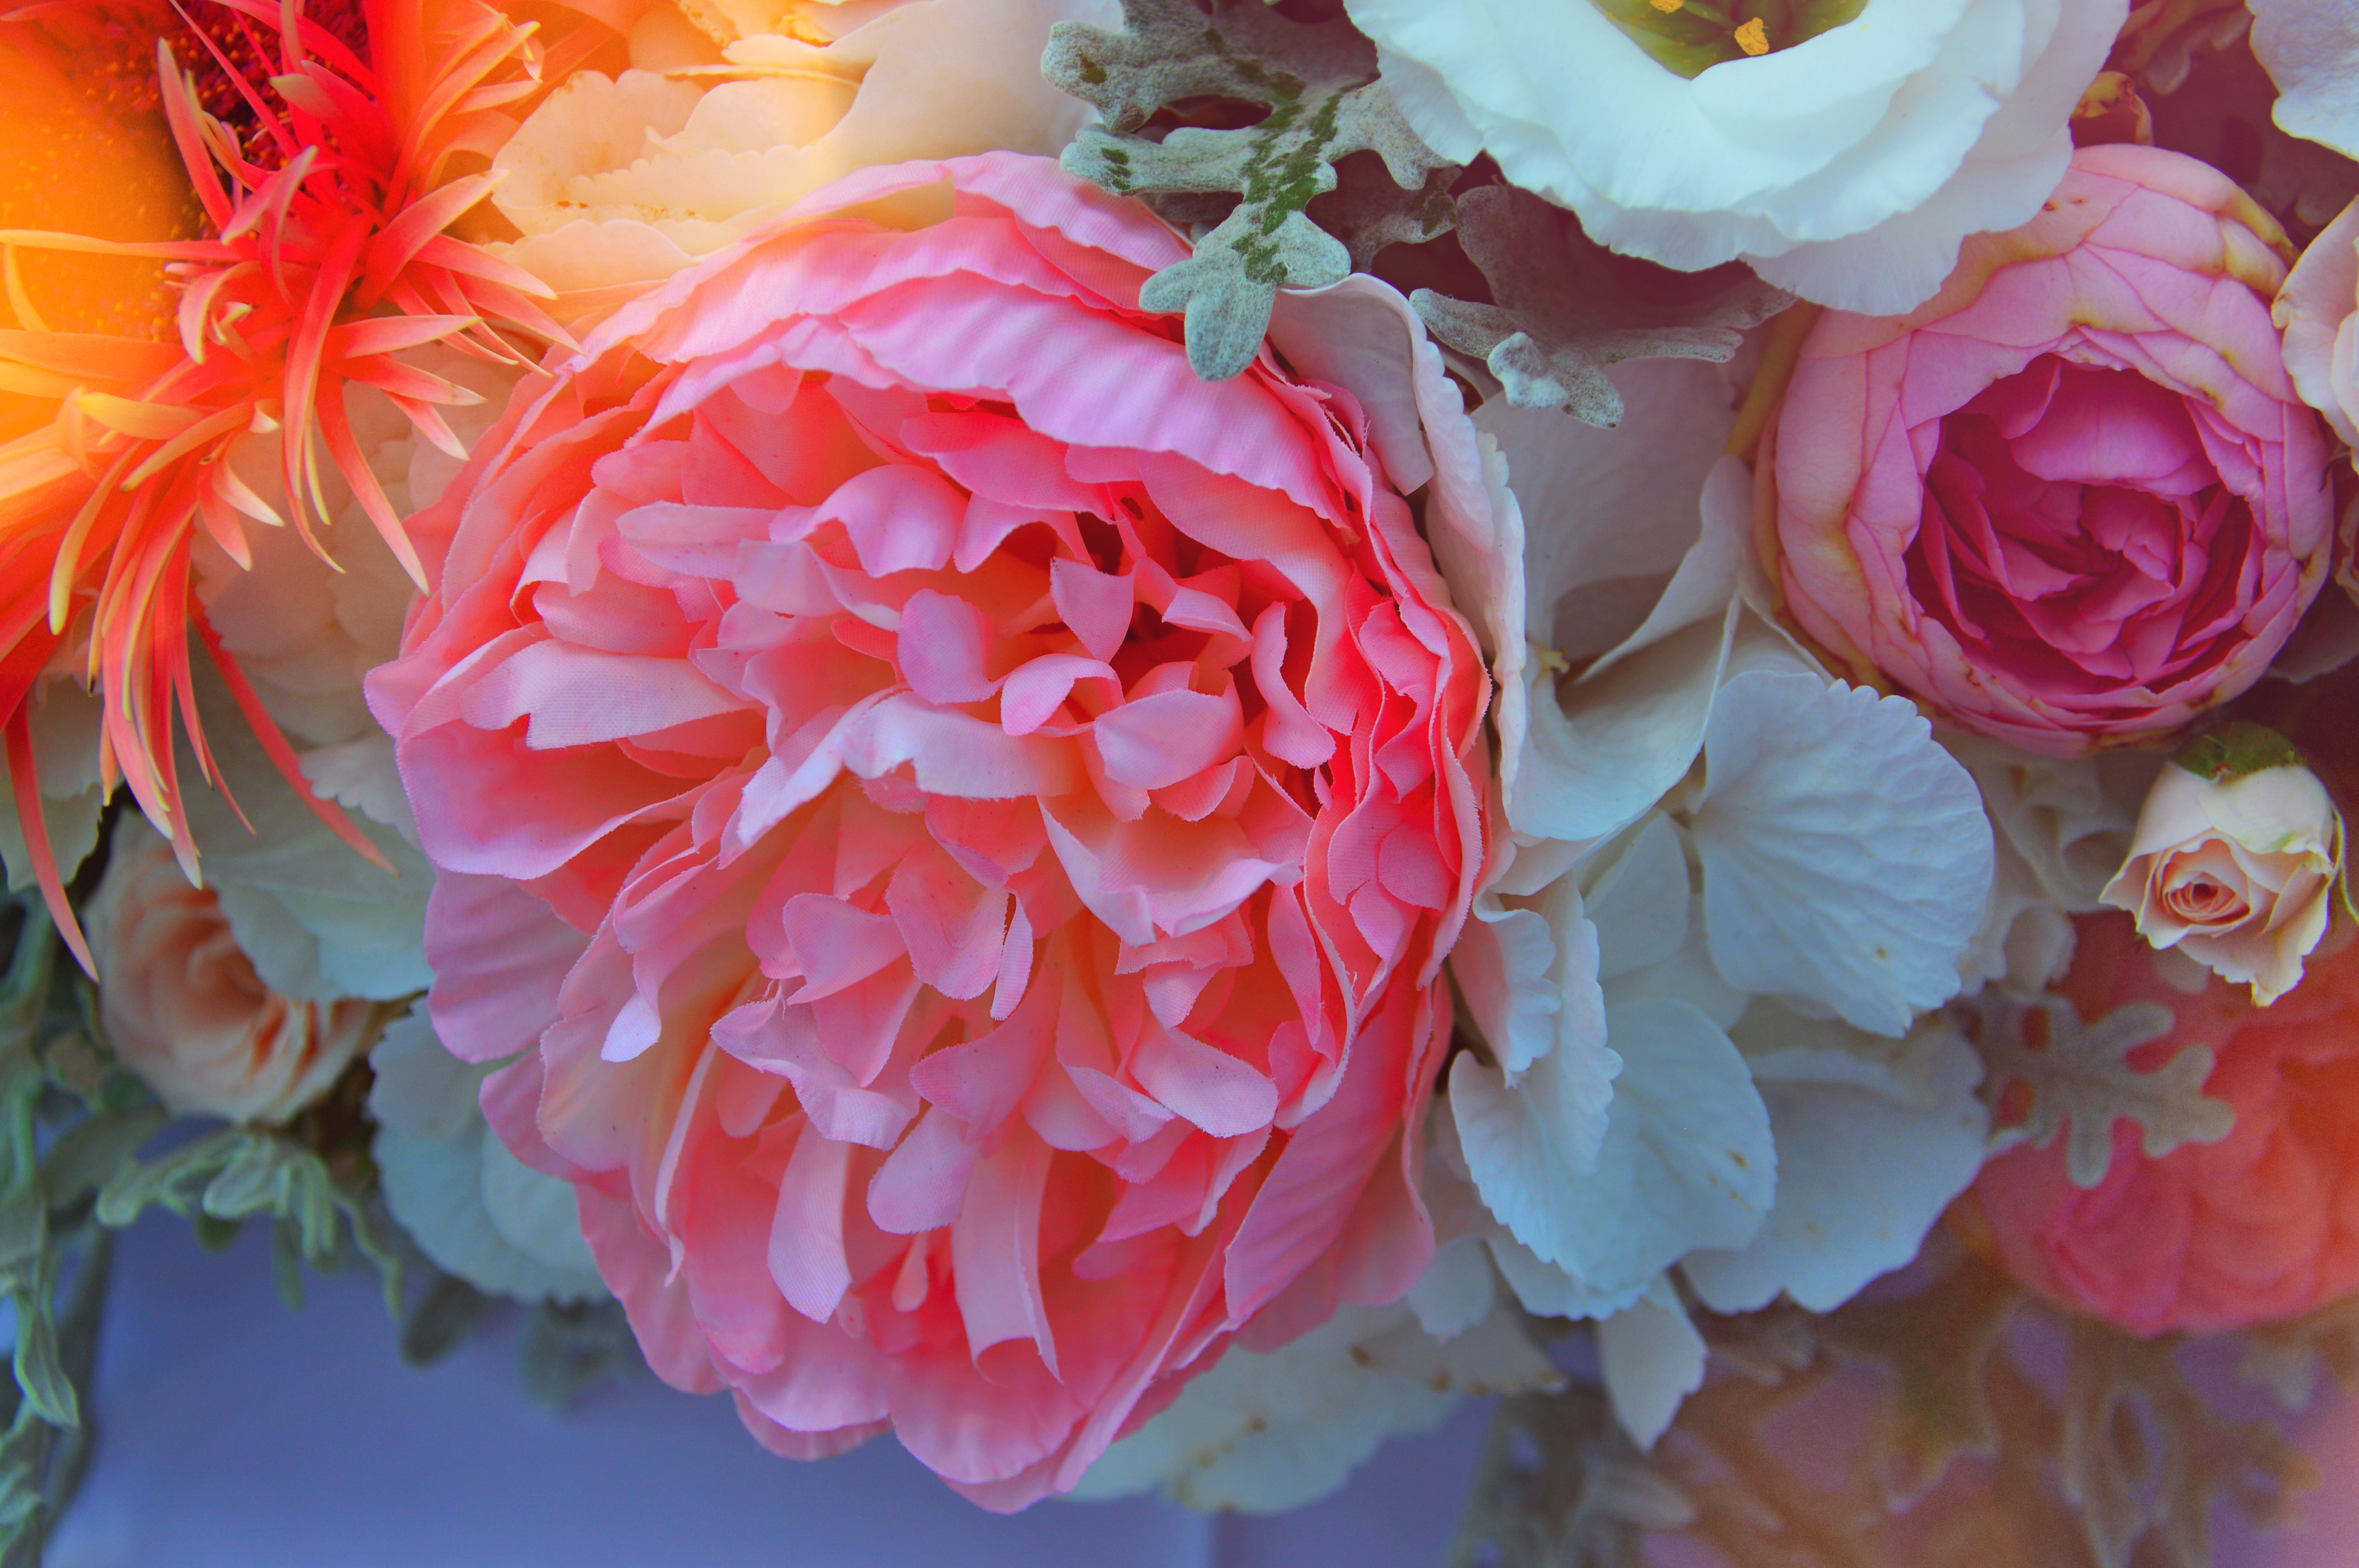
wedding, bouquet, flower, color, beautiful, pink, background, nature, decoration, white, floral, green, beauty, arrangement, plant, romance, blossom, flora, colorful, petal, spring, bunch, rose, summer, red, fresh, garden, closeup, love, natural, texture, leaf, cut flowers, floristry, flower arranging, flowering plant, rose family, flower bouquet, peony, rosa centifolia, rose order, floral design, garden roses, peach, pink family